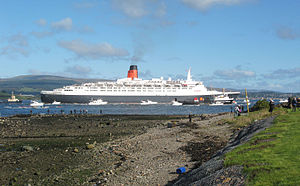
Oceanskib
Queen Elizabeth 2 (skib, 1969) eller blot QE2. Skibet er bygget og anvendt som oceanskib, men bliver senere anvendt som krydstogtskib.
Et oceanskib eller oceanliner er et skib, der sejler i fast rutefart typisk over et ocean.